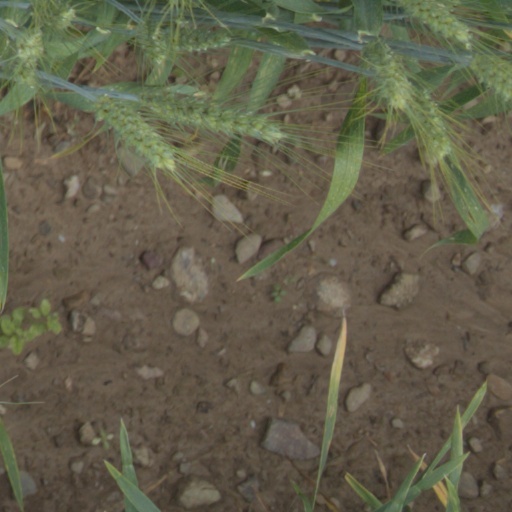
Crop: wheat